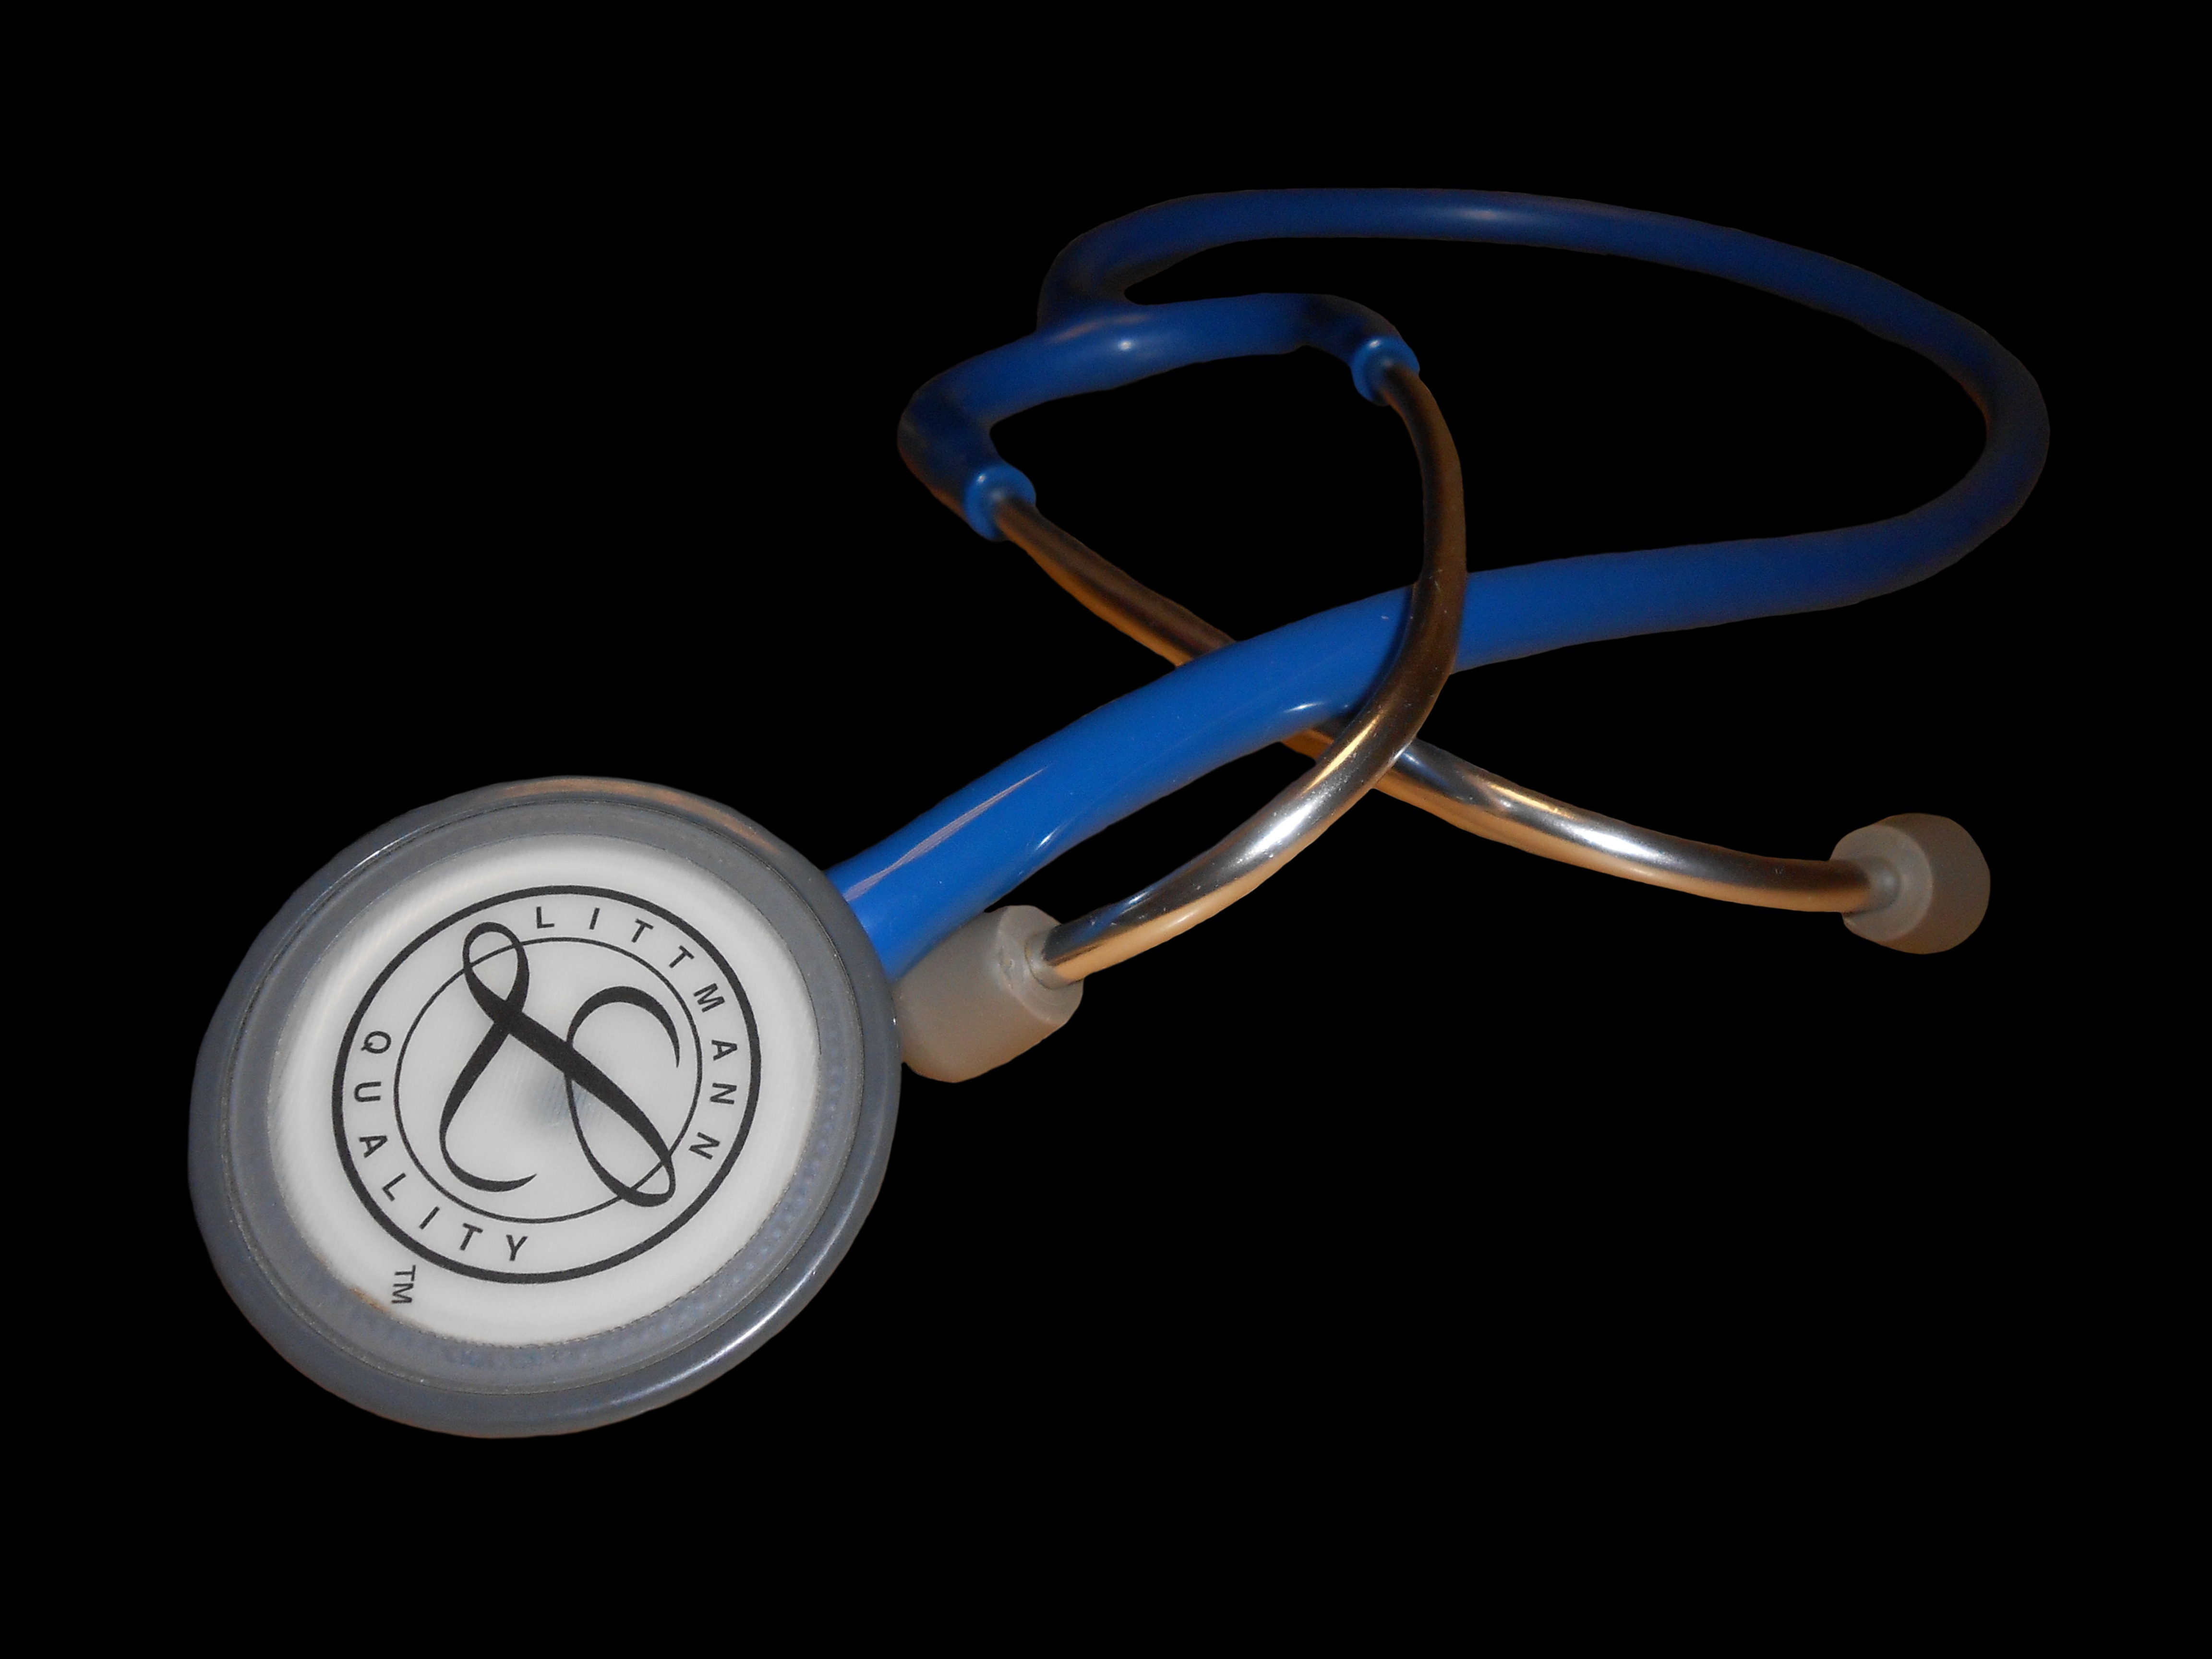
equipment, gauge, control, pension, doctor, listen, bless you, pulse, medical, to listen, diagnosis, investigation, stethoscope, health check, fashion accessory, heart palpitations